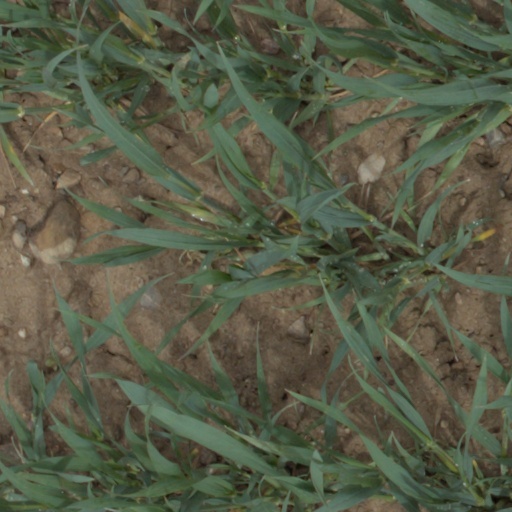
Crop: wheat